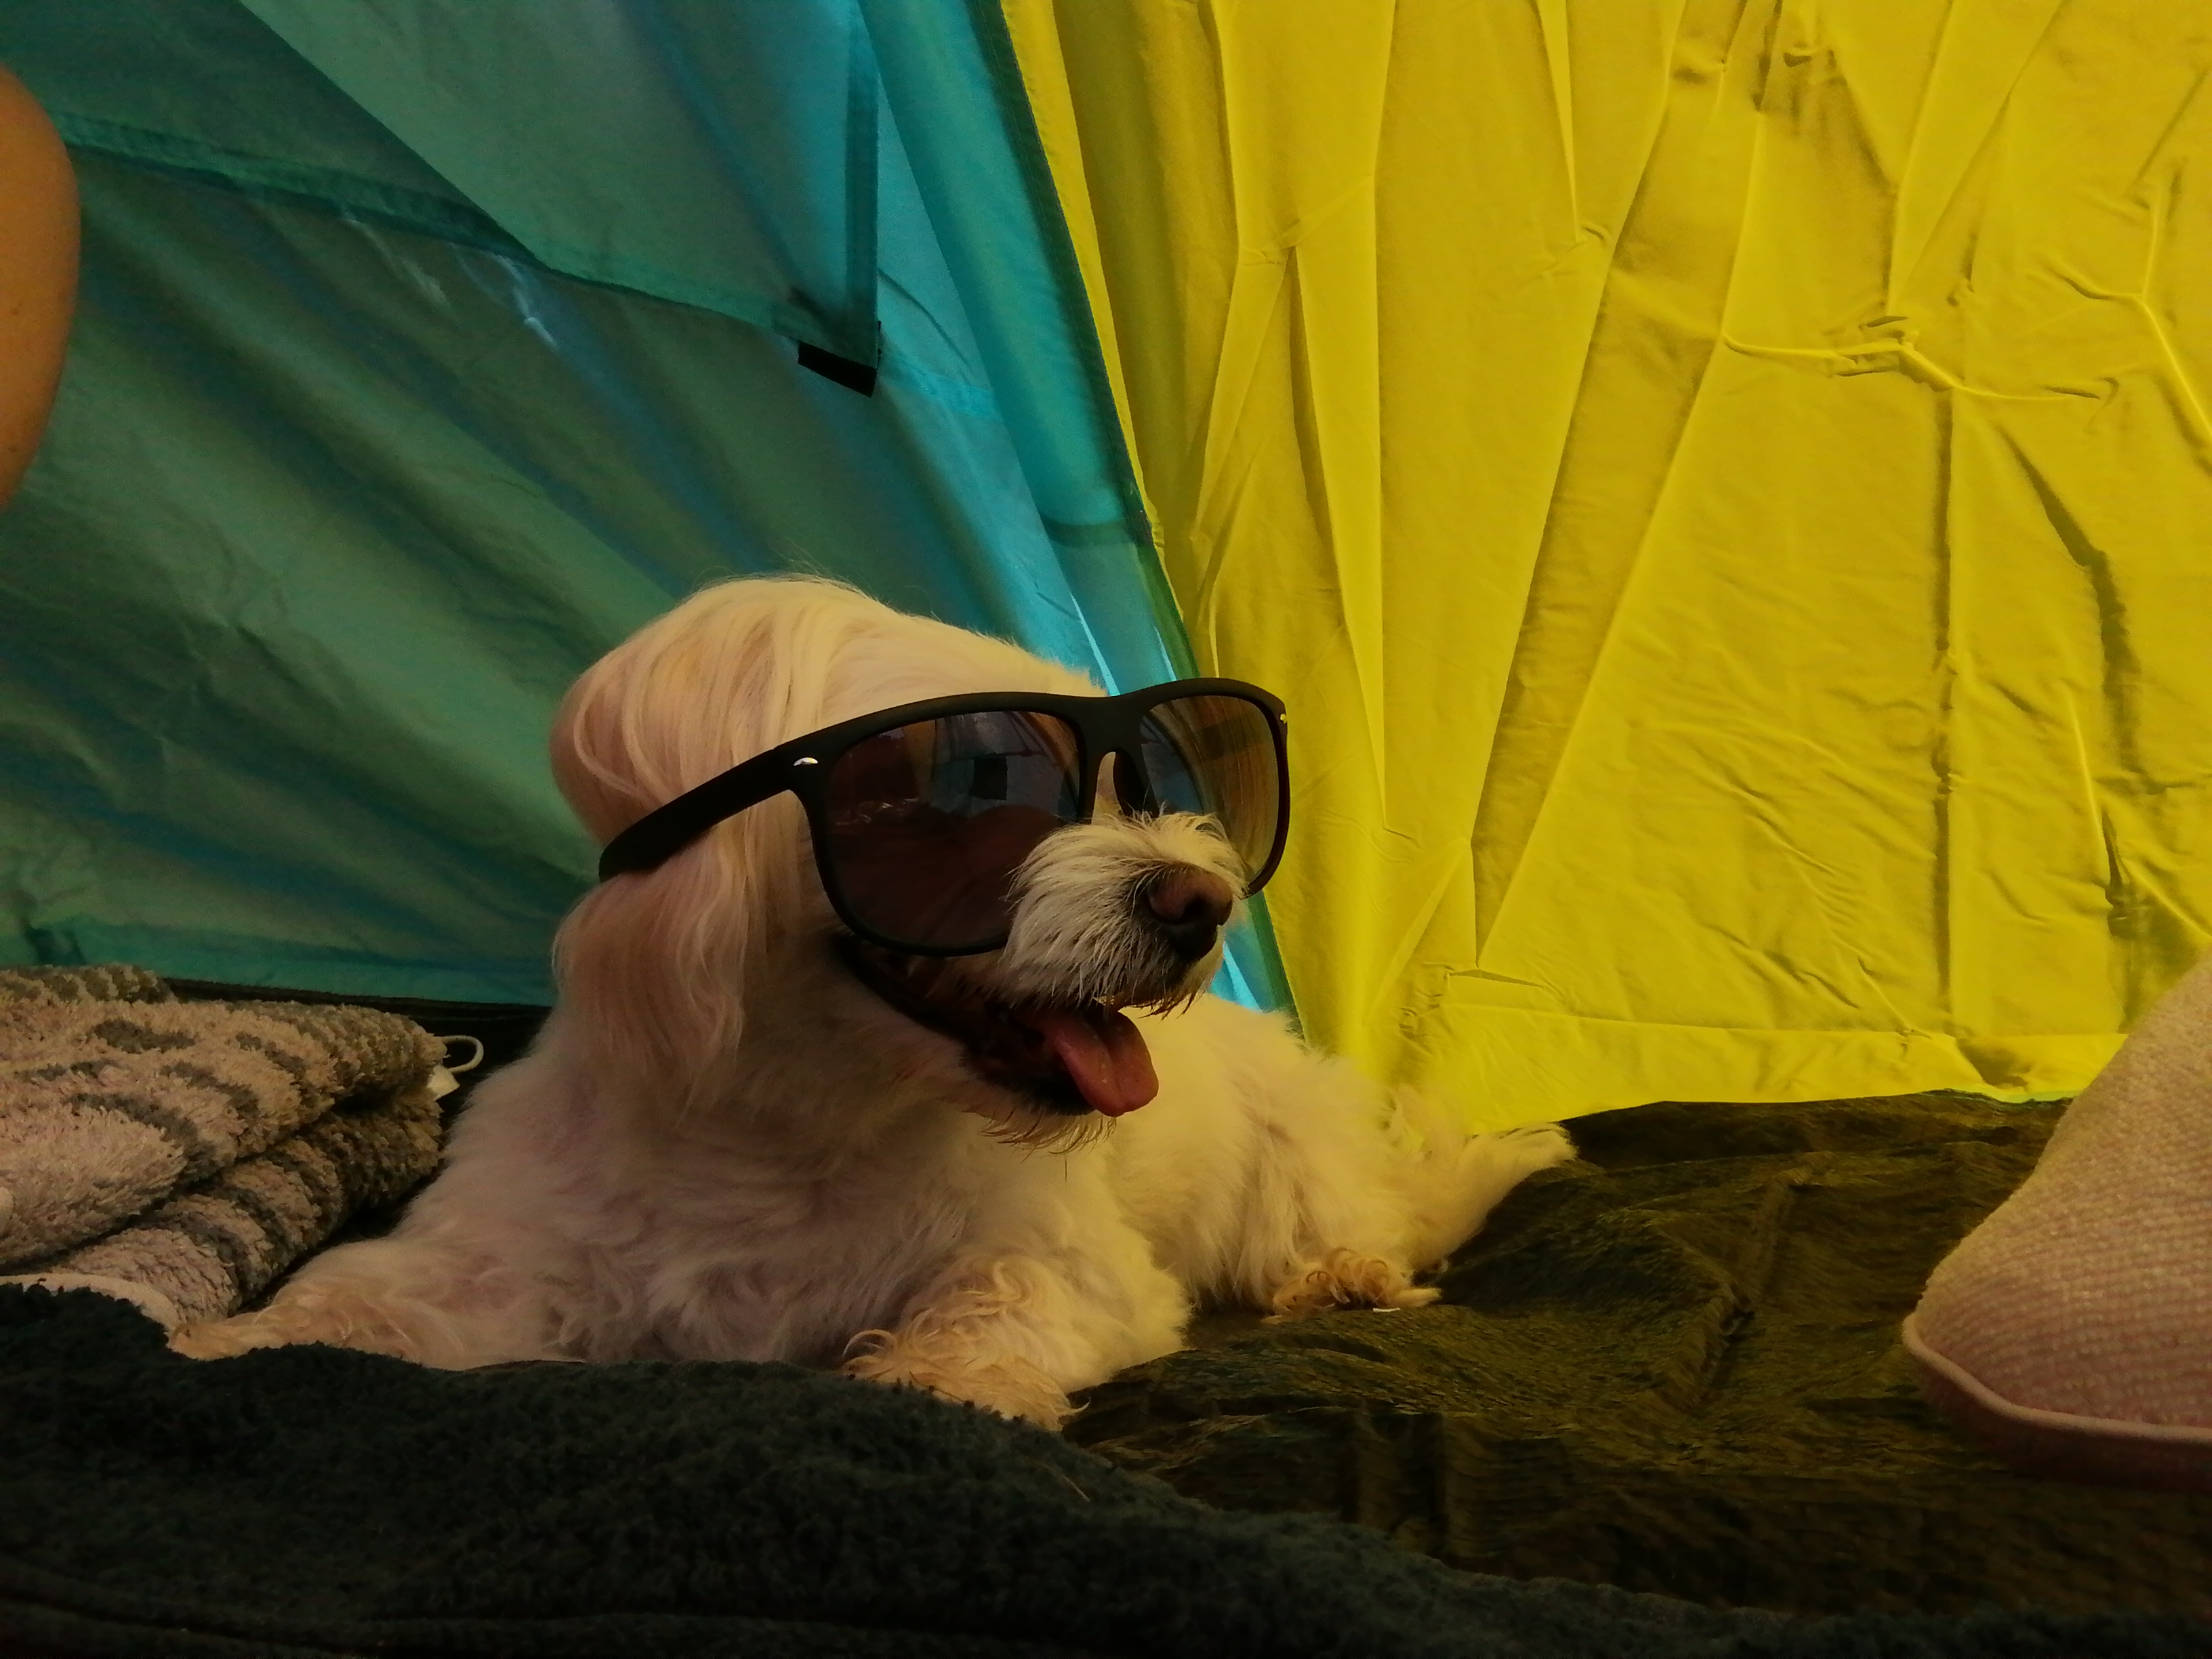
dog, hund, Welpen, sonnenbrille, sun, sonnen, Malteser, bichon, tent, carnivore, dog breed, tarpaulin, fawn, companion dog, working animal, Tints and shades, toy dog, sporting group, fun, grass, canidae, recreation, fur, leisure, camping, small terrier, terrier, non sporting group, eyewear, room, inflatable